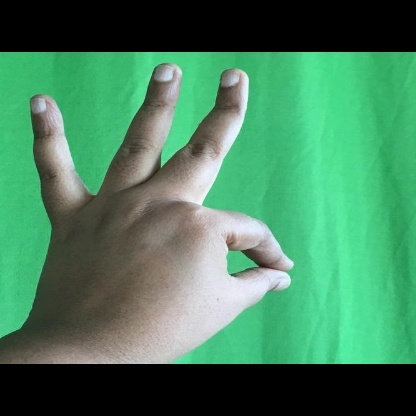
Mudra: Hamsasyam